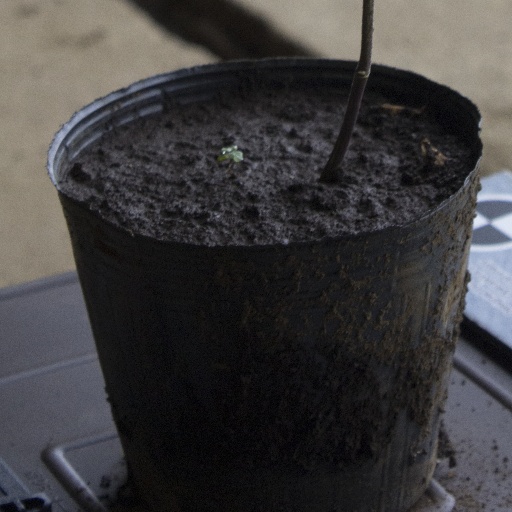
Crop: soybean